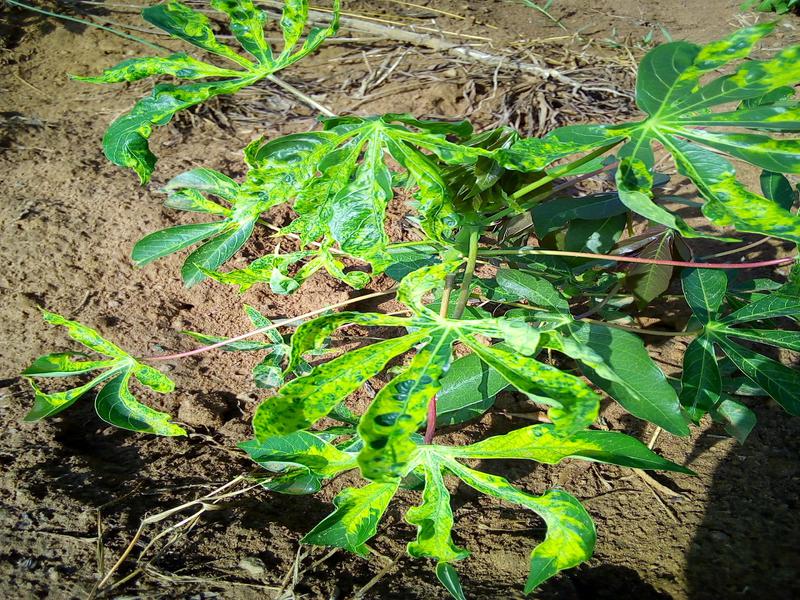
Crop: cassava
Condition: mosaic_disease